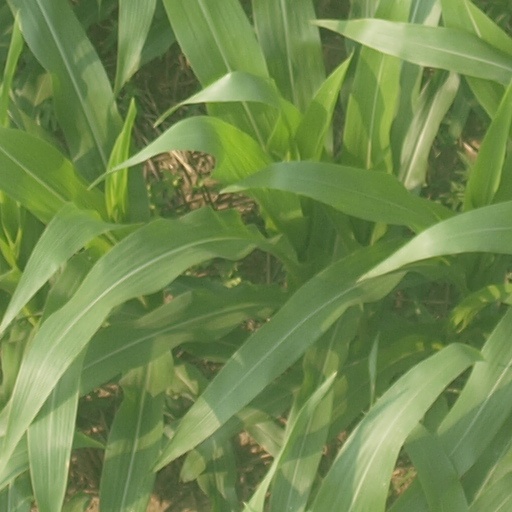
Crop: maize; corn